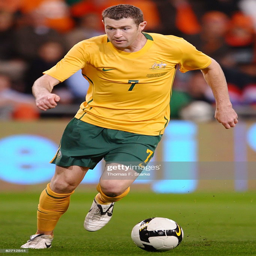
football player runs with the ball during the international friendly match .